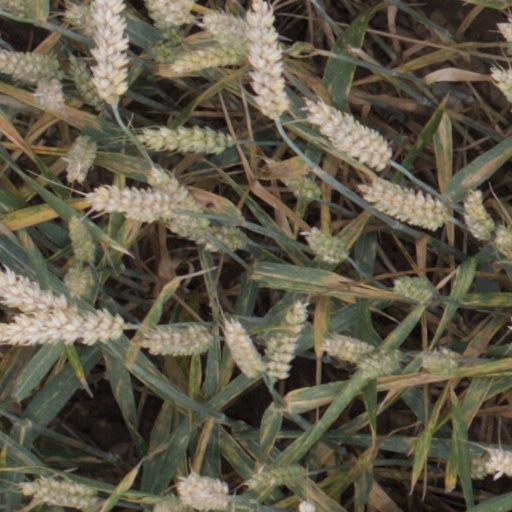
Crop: wheat